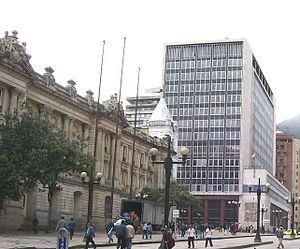
La Colombie, en forme longue la république de Colombie est une république constitutionnelle unitaire comprenant 32 départements. Le pays est situé dans le Nord-Ouest de l'Amérique du Sud ; il est bordé à l'ouest par l'océan Pacifique, au nord-ouest par le Panama, au nord par la mer des Caraïbes, au nord-est par le Venezuela, au sud-est par le Brésil, au sud par le Pérou et au sud-ouest par l'Équateur. La Colombie est le 26ᵉ plus grand pays par sa superficie et le 4ᵉ en Amérique du Sud. Avec plus de 49 millions d'habitants, la Colombie est le 28ᵉ pays le plus peuplé du monde et le 2ᵉ de tous les pays de langue espagnole après le Mexique. La Colombie est une moyenne puissance, la 4ᵉ plus grande économie d'Amérique latine, et la 3ᵉ en Amérique du Sud. La production de café, de fleurs, d'émeraudes, de charbon et de pétrole forme le principal secteur de l'économie colombienne.